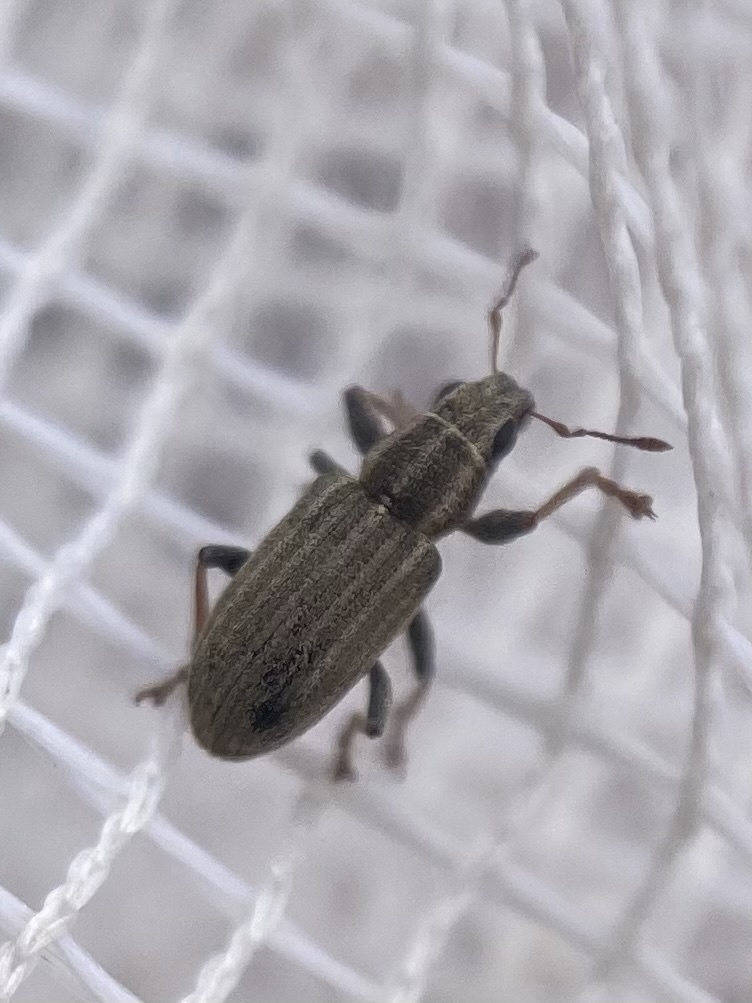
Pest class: pea_leaf_weevil